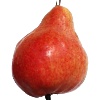
Label: Pear Red 1